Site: brandenburg
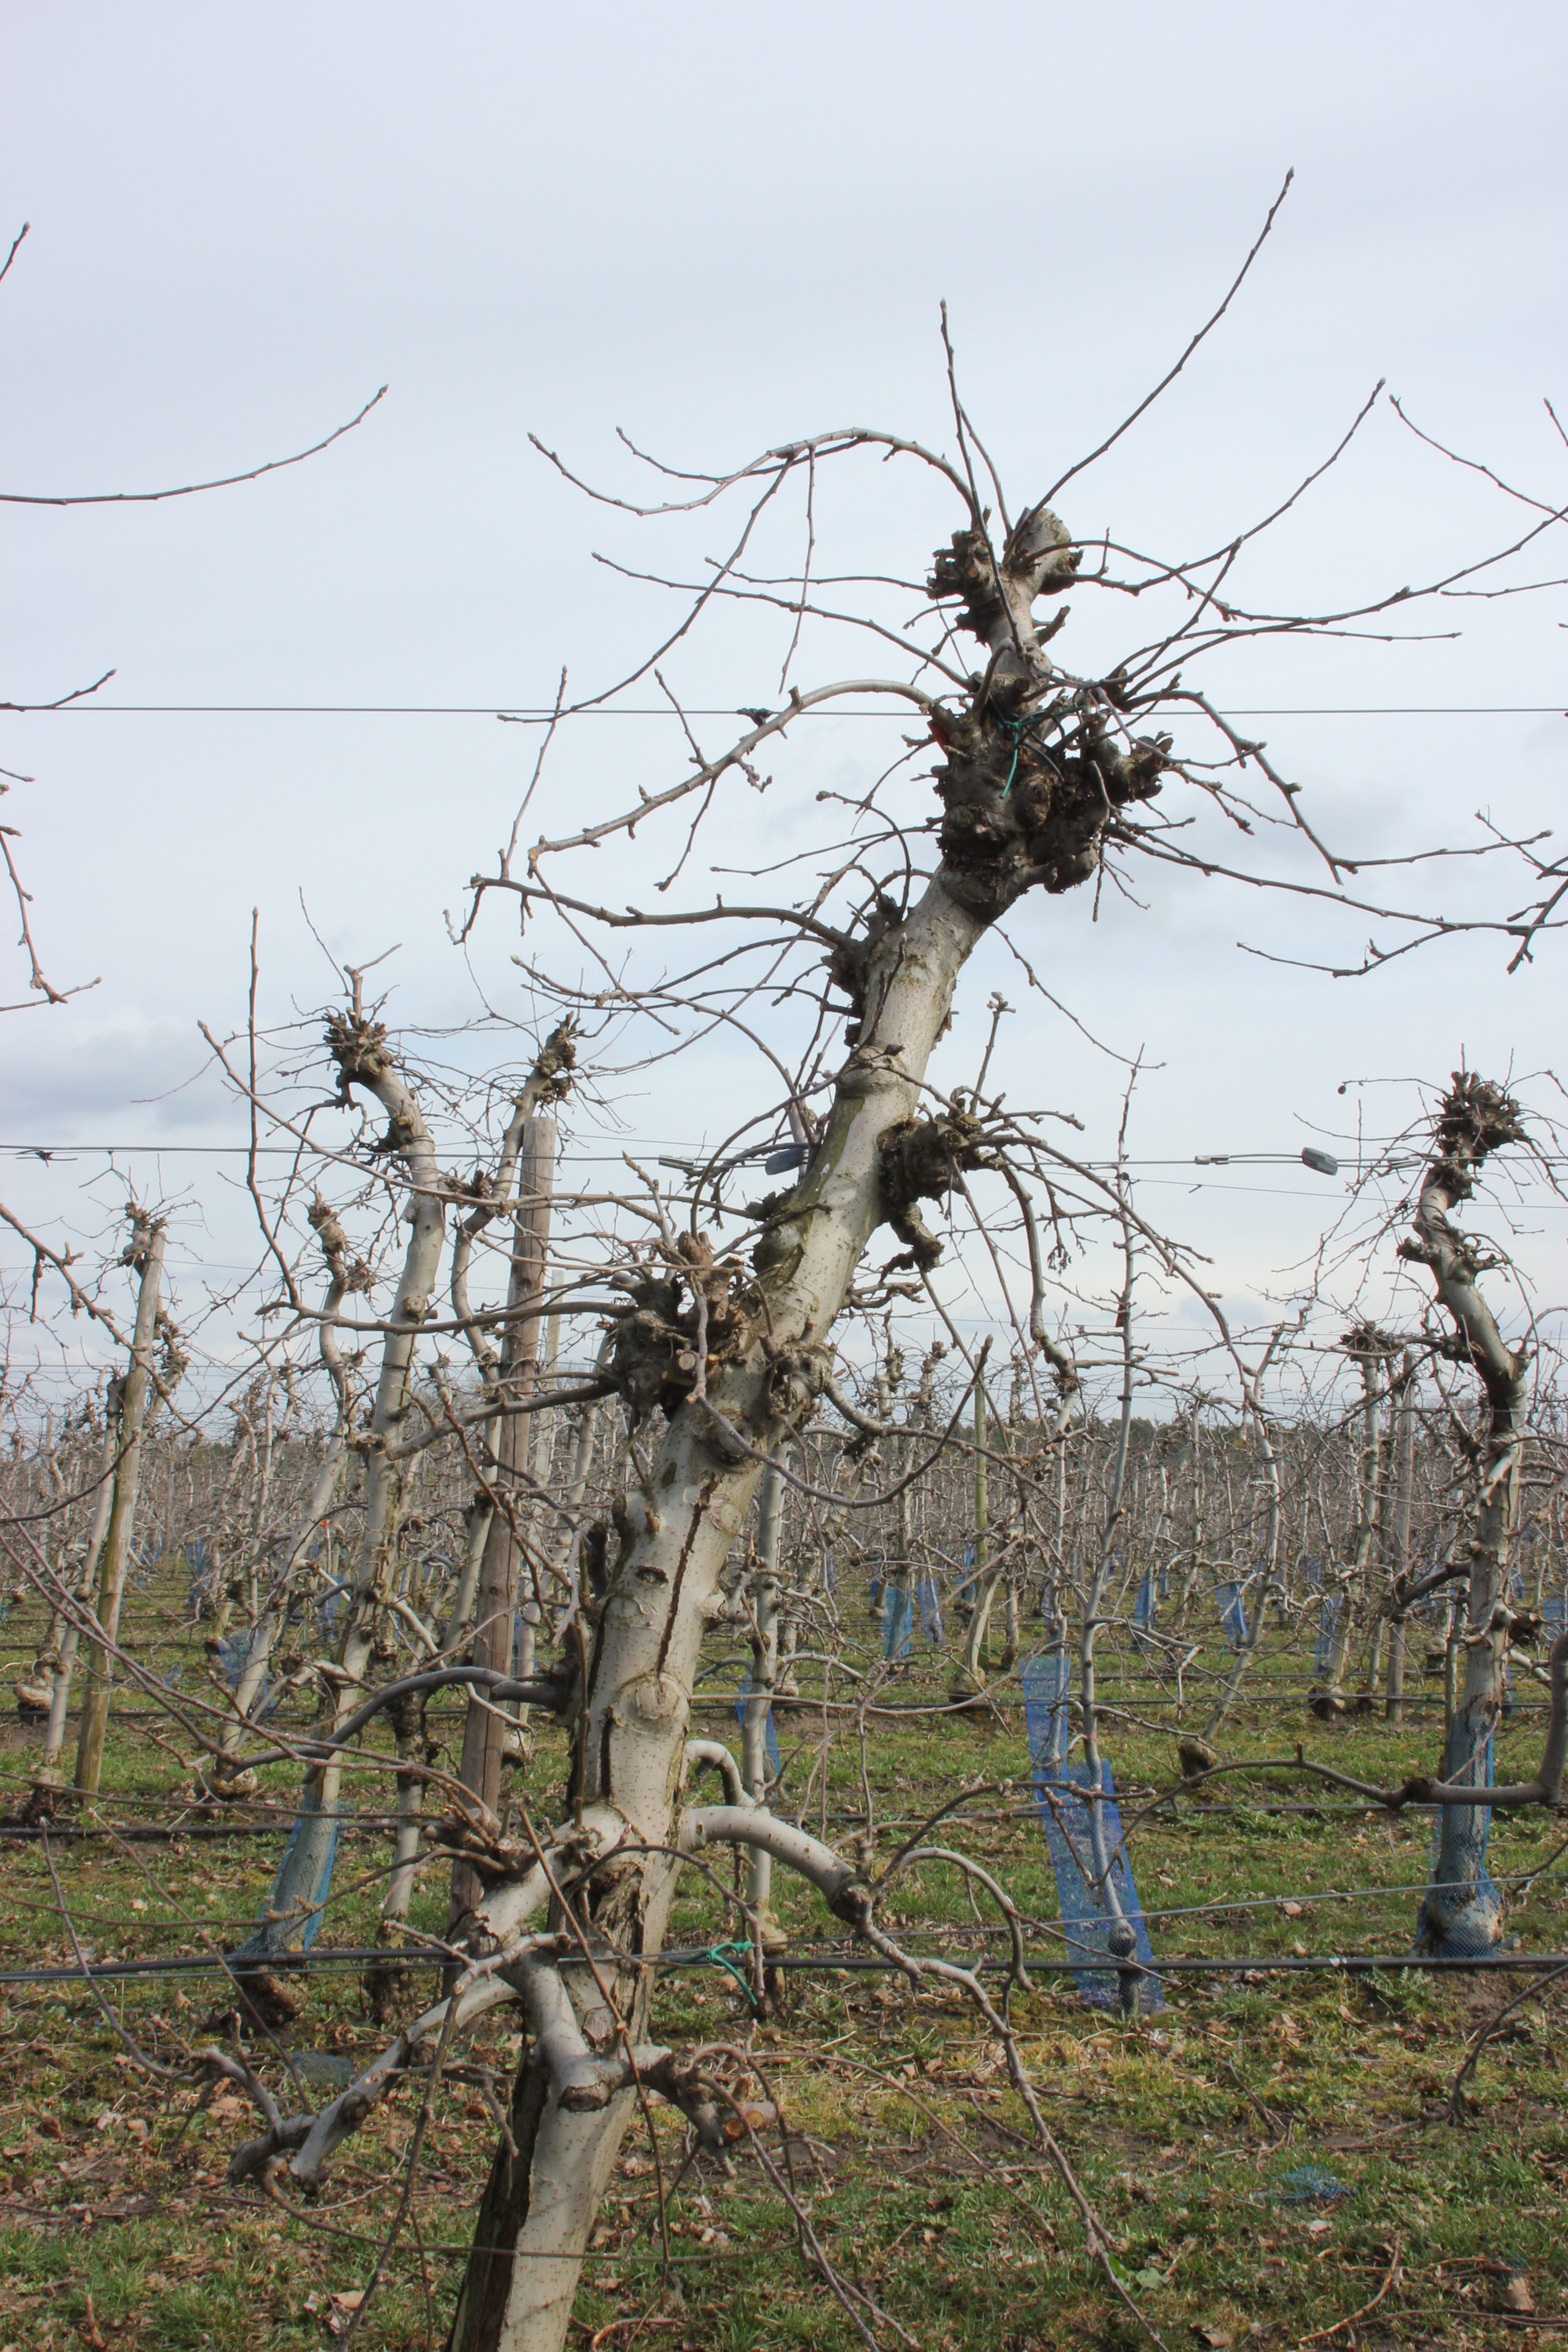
Growth stage (BBCH 01): Bud development